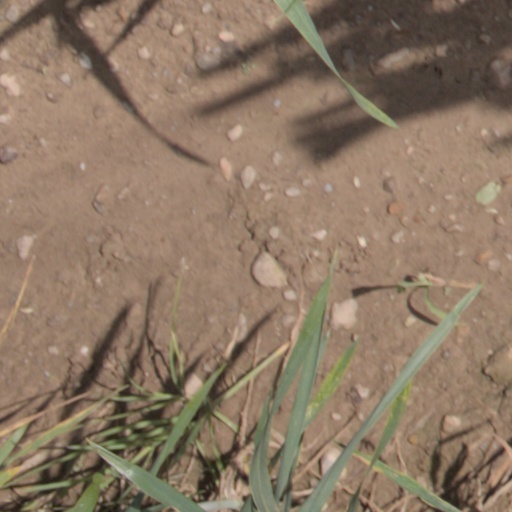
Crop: wheat